West Kirby Star

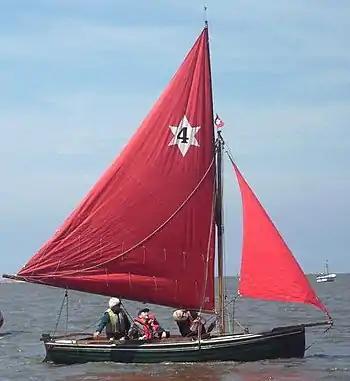
Carina rounding a mark in West Kirby's Regatta

In 1906 the Star class was designed by George Cockshott for the West Lancashire Yacht Club, as a 'Suitable craft for the young and inexperienced sailor' to be used on Southport marine lake in the winter months. The original boats were built by Lathoms of Hesketh Bank at a cost of £32 each. The first race was won by Carina who completed the course in just over 30 minutes. They raced successfully at Southport for 16 years, with one major exception: the death of three West Lancs YC members after their star, Cygnet, capsized on the return from a day trip to Lytham in 1913, but following World War I there was no effort made to revive the winter racing in Stars on the marine lake. Having previously raced on the Dee numerous times in West Kirby Regattas since 1909 the secretary of the Star class wrote to West Kirby Sailing Club in December 1921 to ask if the club was interested in buying the West Lancashire Yacht Club fleet following problems with silting up of the channel at Southport and a lack of support for the class with most of the junior members moving on to sail in the Seabird Half Rater fleet. A special committee was formed in January 1922 of West Kirby members to consider buying the fleet, after a visit to Southport on 25 February it was agreed to purchase the fleet consisting of: Carina, Capella, Vega, Mars and Venus as a nucleus for a club class, it is not known what happened to the original Stars 1, 2, 3 and 5, other than Iris was sold out of the club for the sum of £30 in 1920 and Cygnet was rebuilt following her accident but never sailed at Southport again. On 24 March a meeting was held at West Kirby for prospective owners for the new Star fleet, as there were 14 prospective owners and only 5 boats available a ballot was held with the winning owners required to pay a 20% deposit of the £40 price tag and sign an agreement that the boat would not be sold outside of the club.